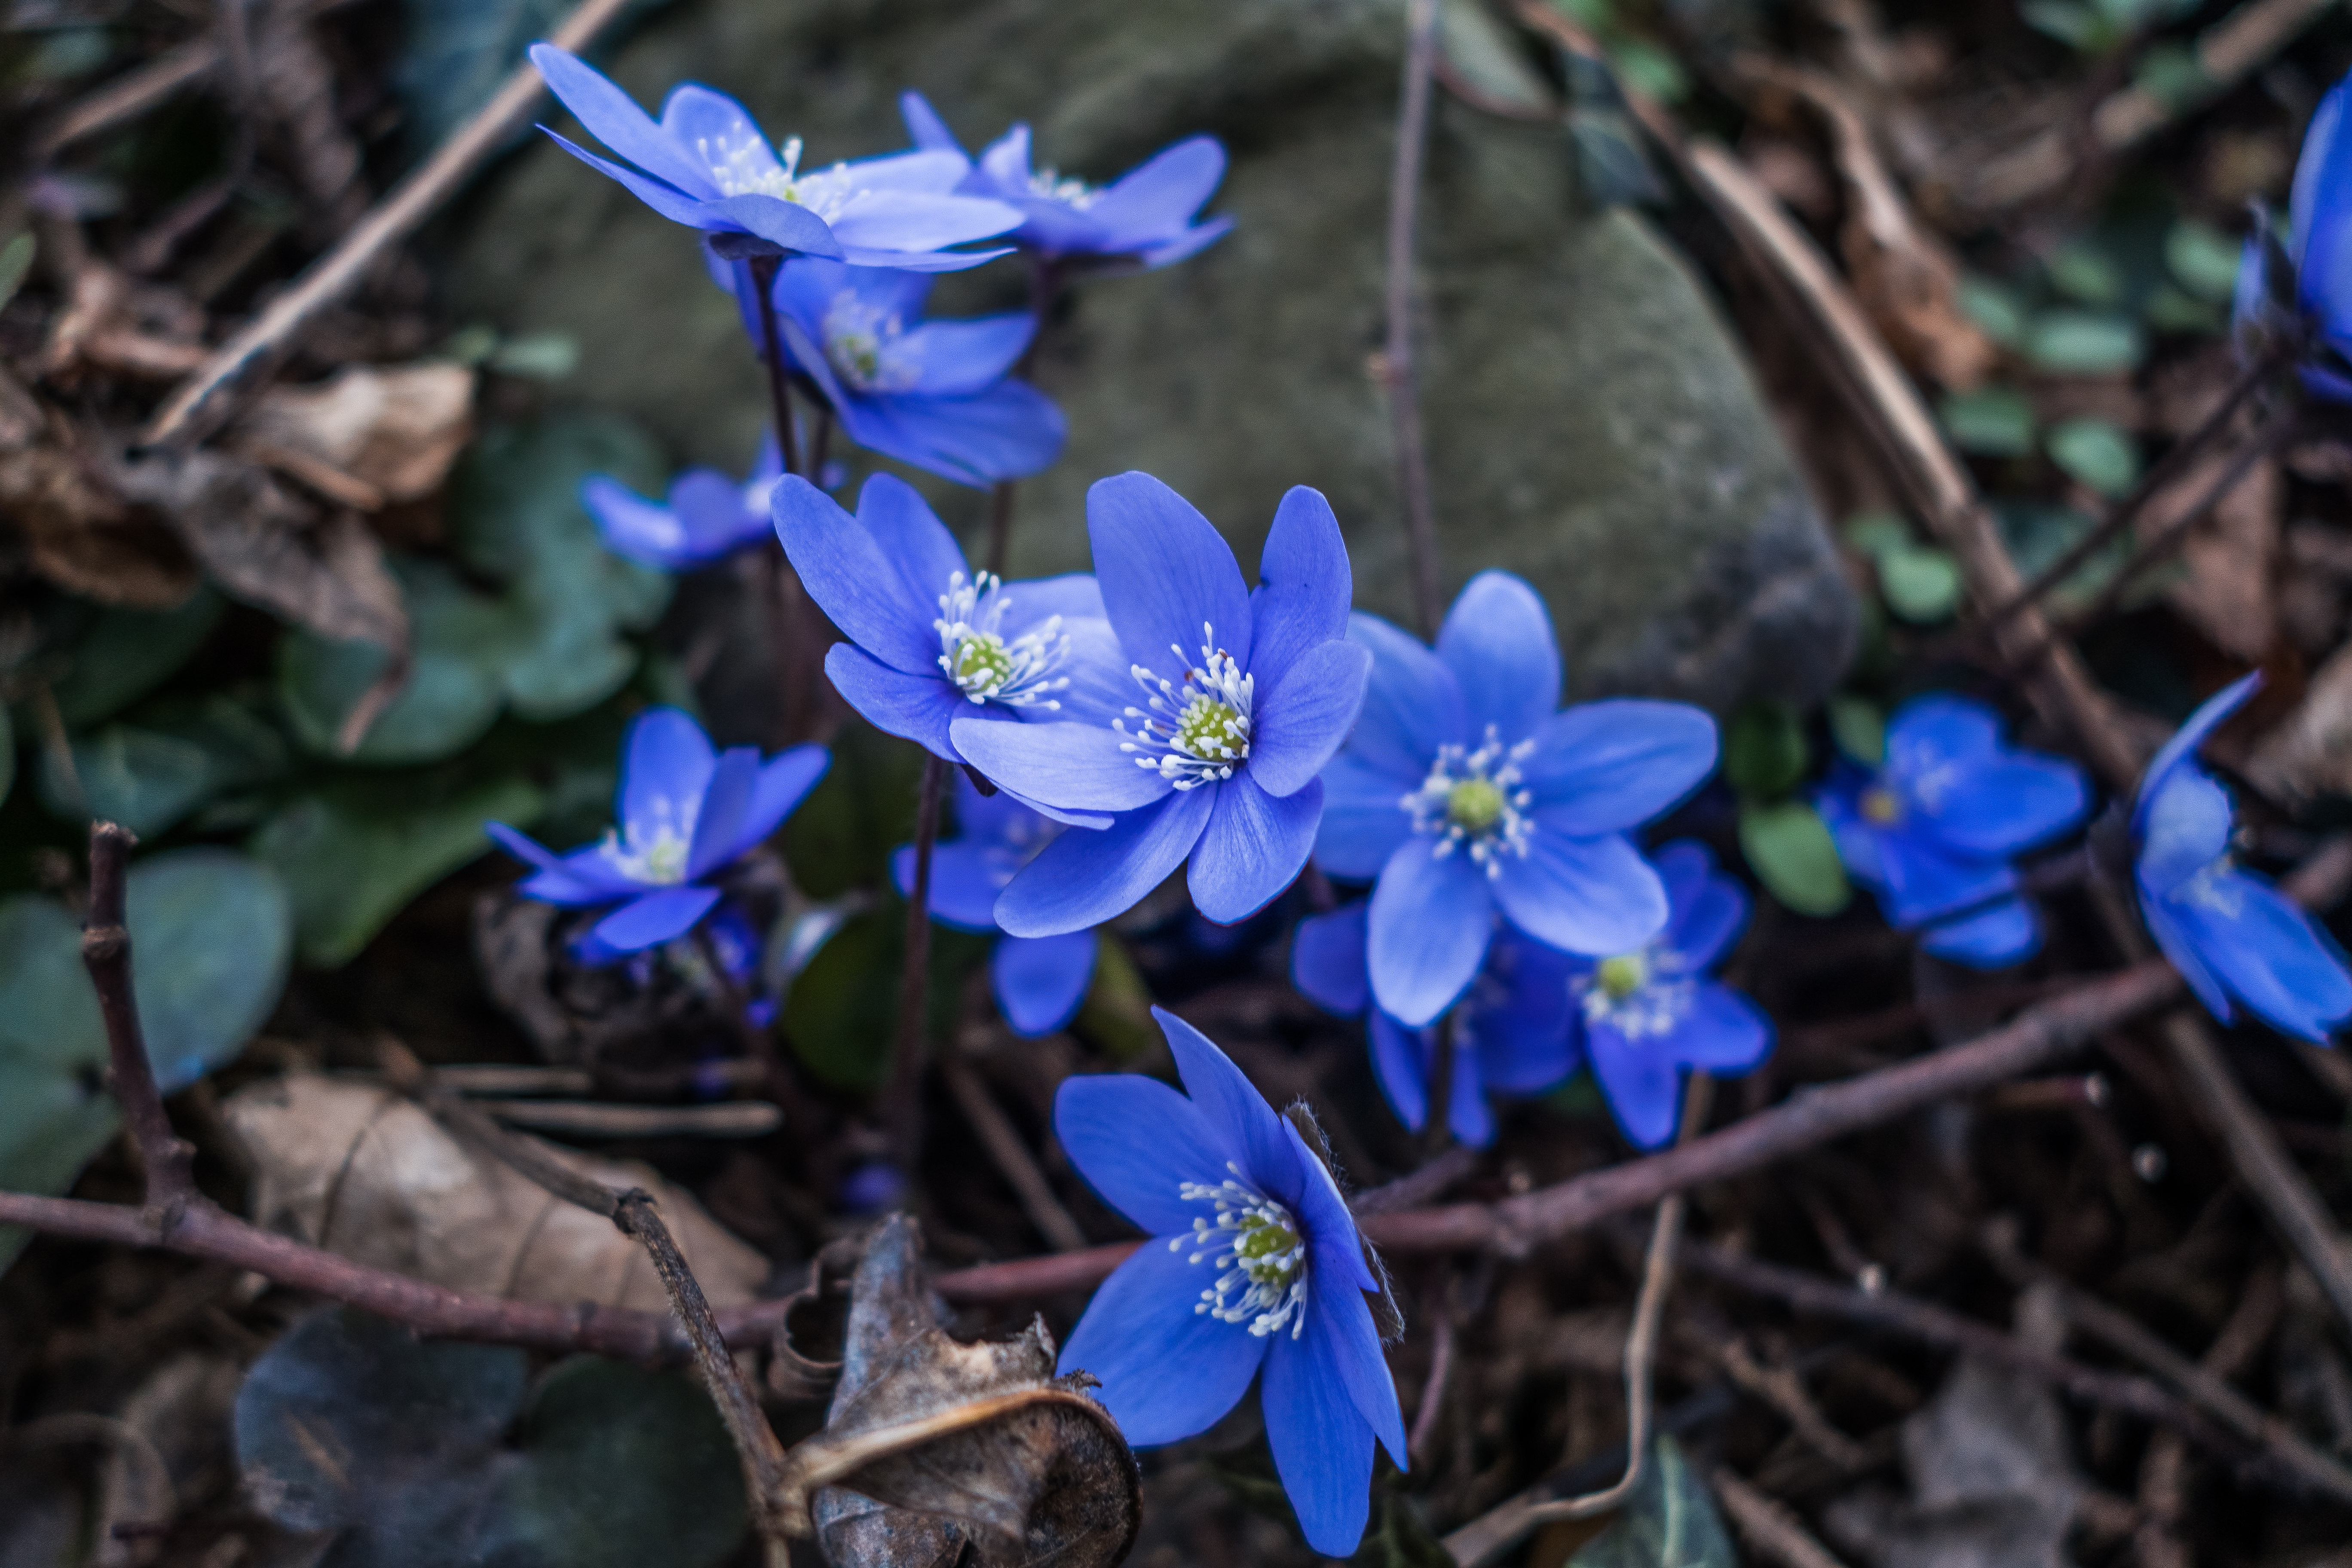
nature, forest, blossom, plant, flower, spring, botany, blue, flora, wildflower, scilla, macro photography, flowering plant, land plant